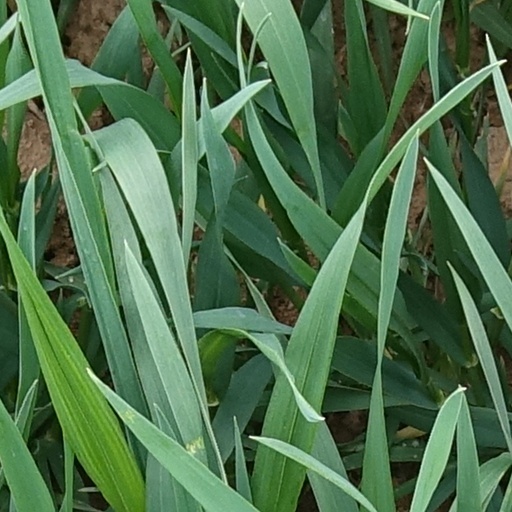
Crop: wheat